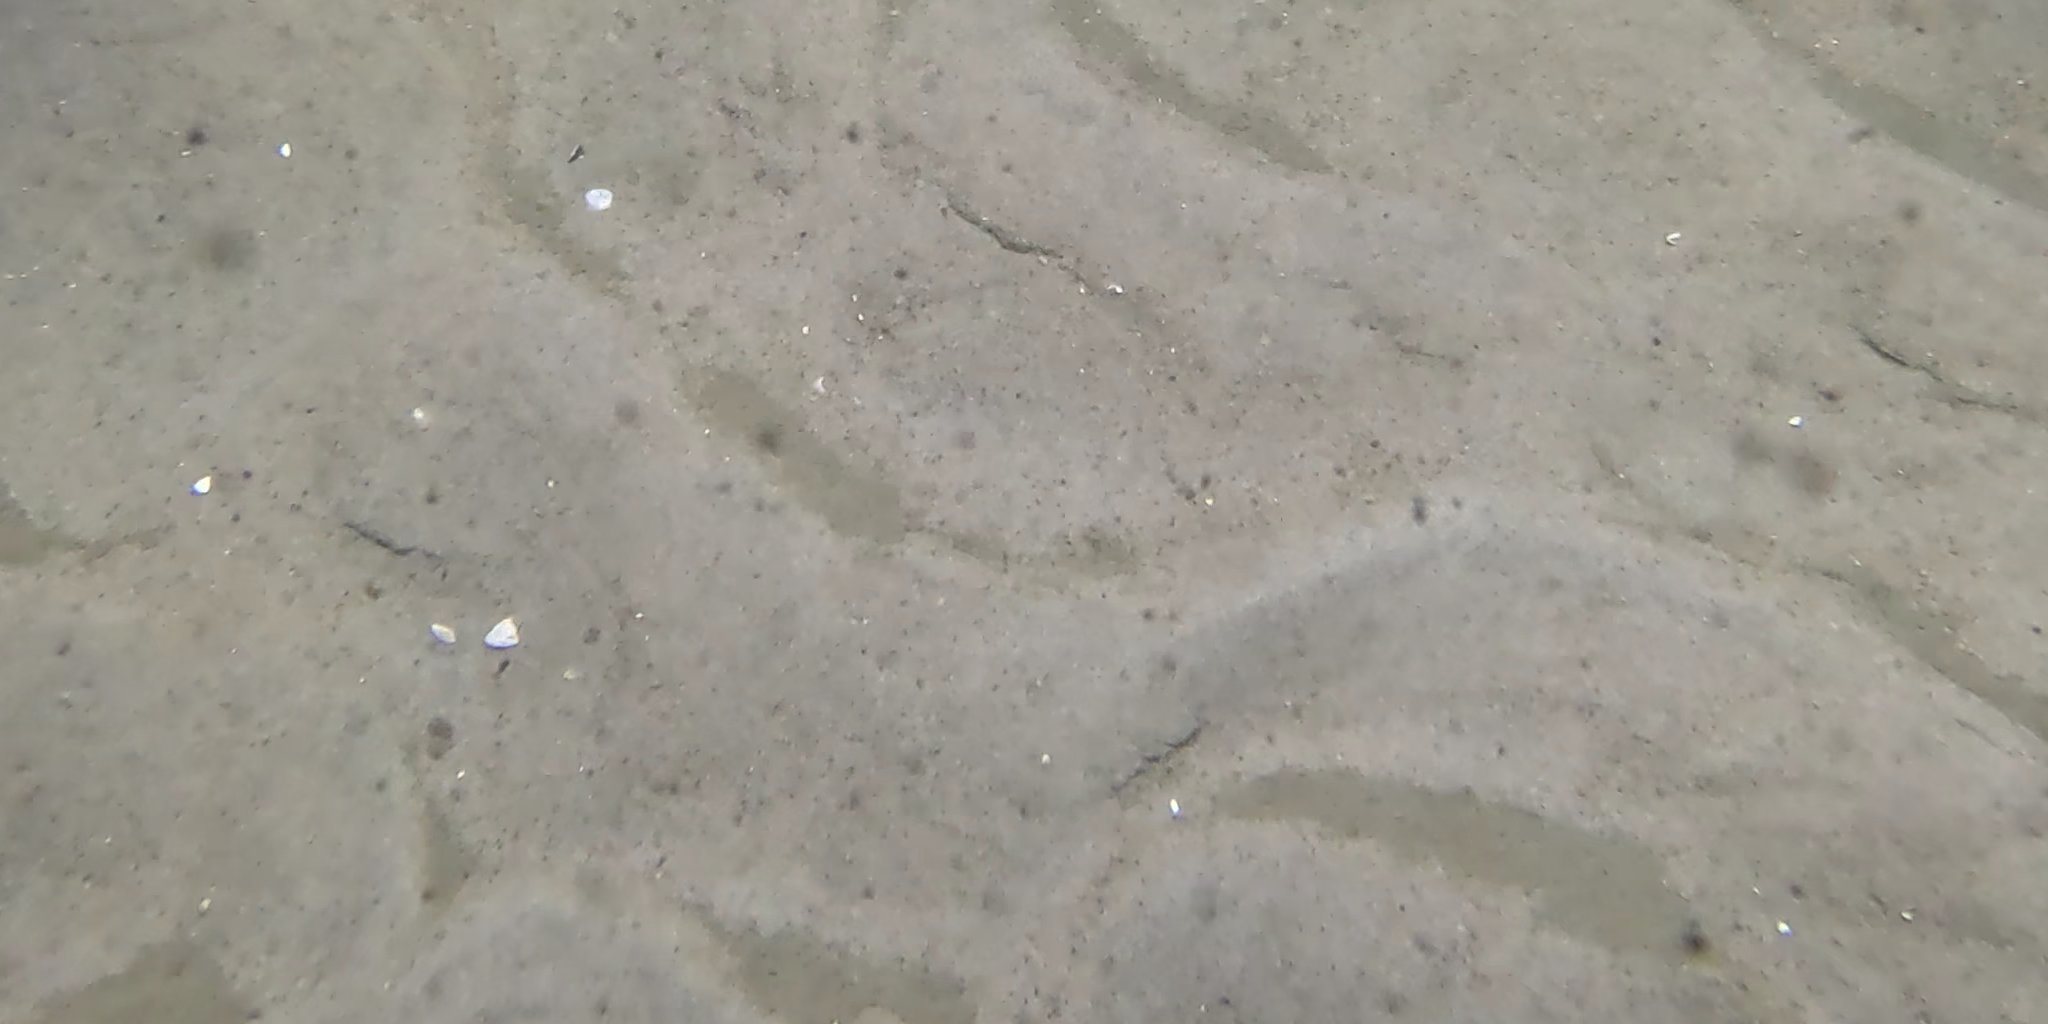
Seabed habitat: sand